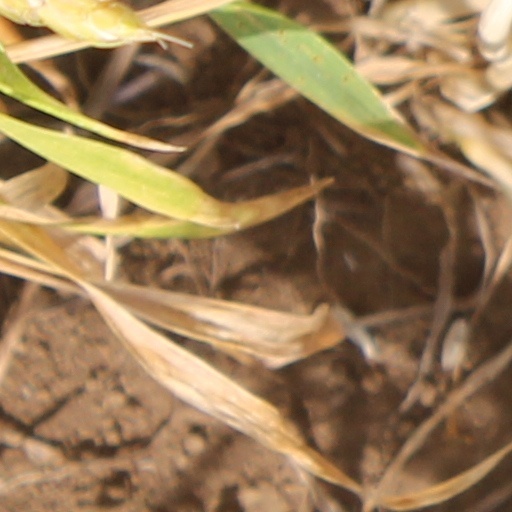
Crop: wheat